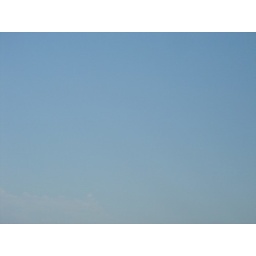
My vacation to our beach house on Oak Island in North Carolina.